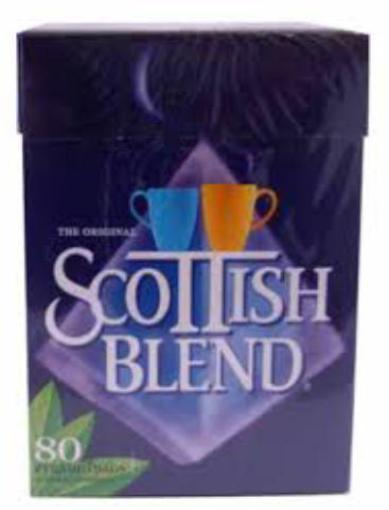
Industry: Food